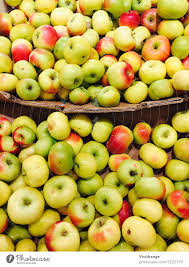
Waste category: biological